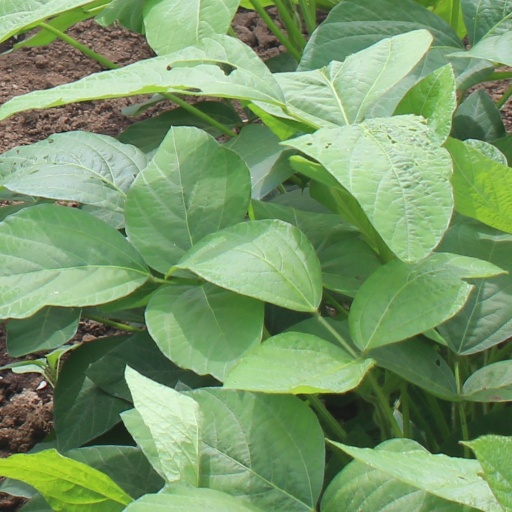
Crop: soybean